Marine National Park, Gulf of Kutch

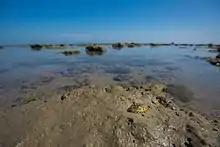
A sea slug on the sea floor rock. As the sea recedes, the sea creatures are exposed to the harsh sunlight before they retreat to deeper waters or take cover under rocks.

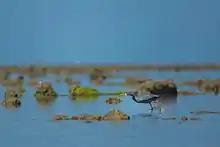
The western reef heron (dark morphed) on the prowl. The birds visit the Narara coasts during low tide to pick on the fishes and crustaceans hiding beneath the rocks and reefs.

Jellyfish, Portuguese man of war and sea anemones are other coelenterates found here. Arthropods include 27 species of prawns, 30 species of crabs, lobsters, shrimps and other crustaceans. Molluscs like pearl oysters and sea slugs are present. Octopus which change colour are also found. Echinoderms like starfish, sea cucumbers and sea urchins are present. The fishes found are puffer fishes, sea horse, sting ray, mudskippers and whale sharks which are an endangered species. Endangered sea turtles such as green sea turtles, olive ridleys and leatherbacks are seen here. There are three species of sea snakes. There are dugongs and smaller cetaceans like finless porpoises, common dolphins, bottlenose dolphins and Indo-Pacific humpback dolphins. Larger whales such as blue whales, sei whales are seen. Humpback whales, and sperm whales may have been almost wiped out due to illegal whaling by the Soviet Union and Japan. Whale sharks can be found in deeper areas. A surprisingly large scale greater flamingo colony, reaching up to 20,000 nests is known to occur along the gulf and many other birds species found here like crab plovers, sandpipers, western reef egret, great egret, ruff, eurasian oystercatcher, greenshanks, redshanks, gulls, skimmers, ducks, pelicans, storks, Godwits, terns. There are 42 islands in the Arabian Sea with coral reefs and the park is situated in one of those.